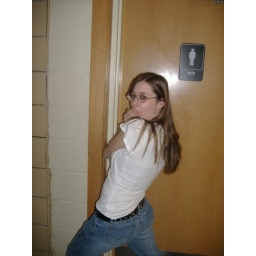
I wanted to sneak in the boys bathroom